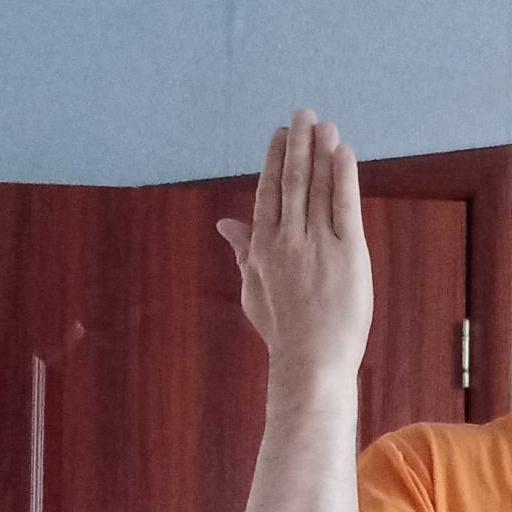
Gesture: stop_inverted